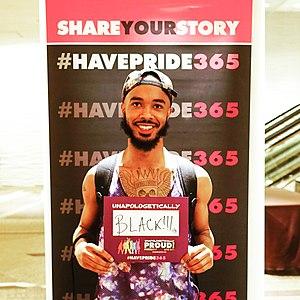
Le mouvement Black Gay Pride est un mouvement aux États-Unis en faveur des personnes afro-américaines membres de la communauté LGBT. Lancé dans les années 1990, le mouvement Black Gay Pride a pour but initial de fournir aux personnes LGBT noires une alternative au mouvement LGBT largement blanc. Le mouvement permet de discuter des problèmes spécifiques de la communauté LGBT racisée. Alors que la communauté LGBT mainstream - souvent perçue comme un milieu avec une écrasante majorité blanche - concentre une grande partie de son activité sur le mariage homosexuel, le mouvement Black Gay Pride se focalise sur des questions ayant trait à la médecine, l'homophobie dans les communautés et le logement.